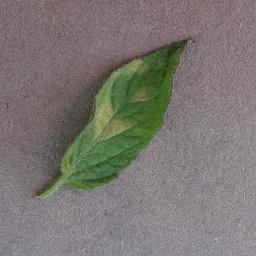
Label: Tomato___Leaf_Mold